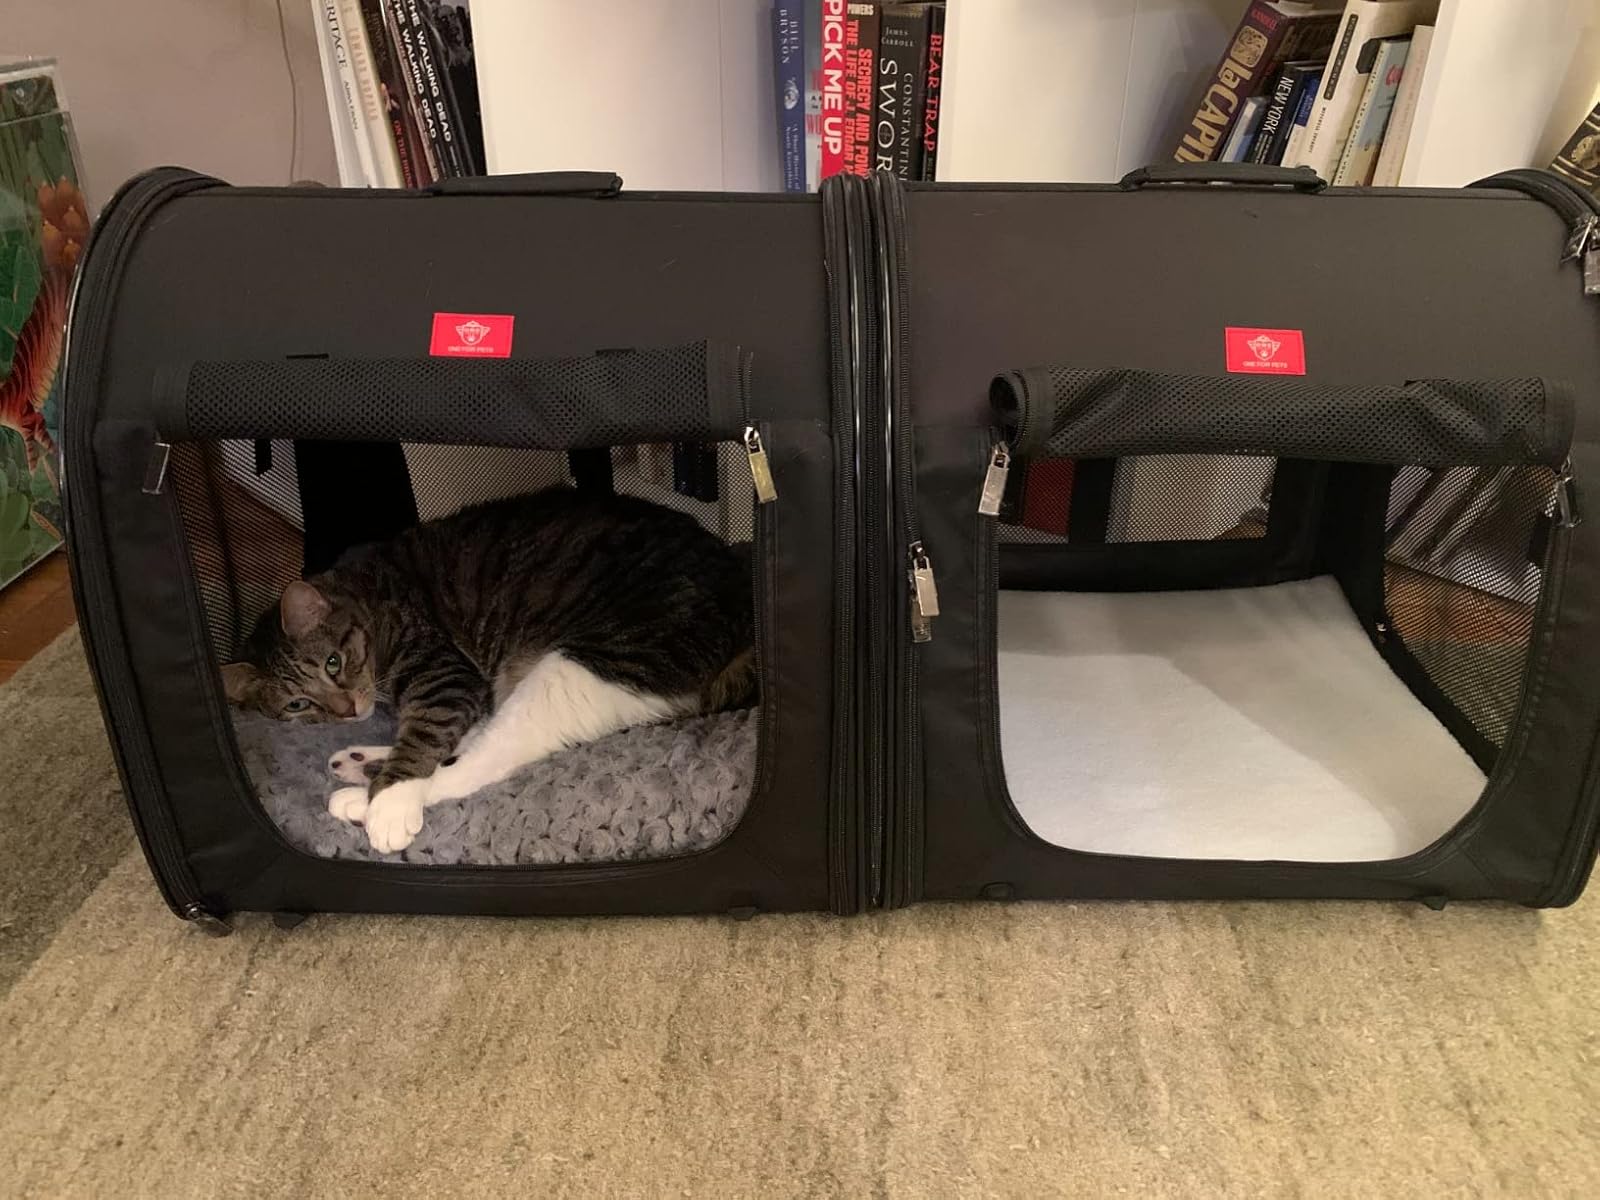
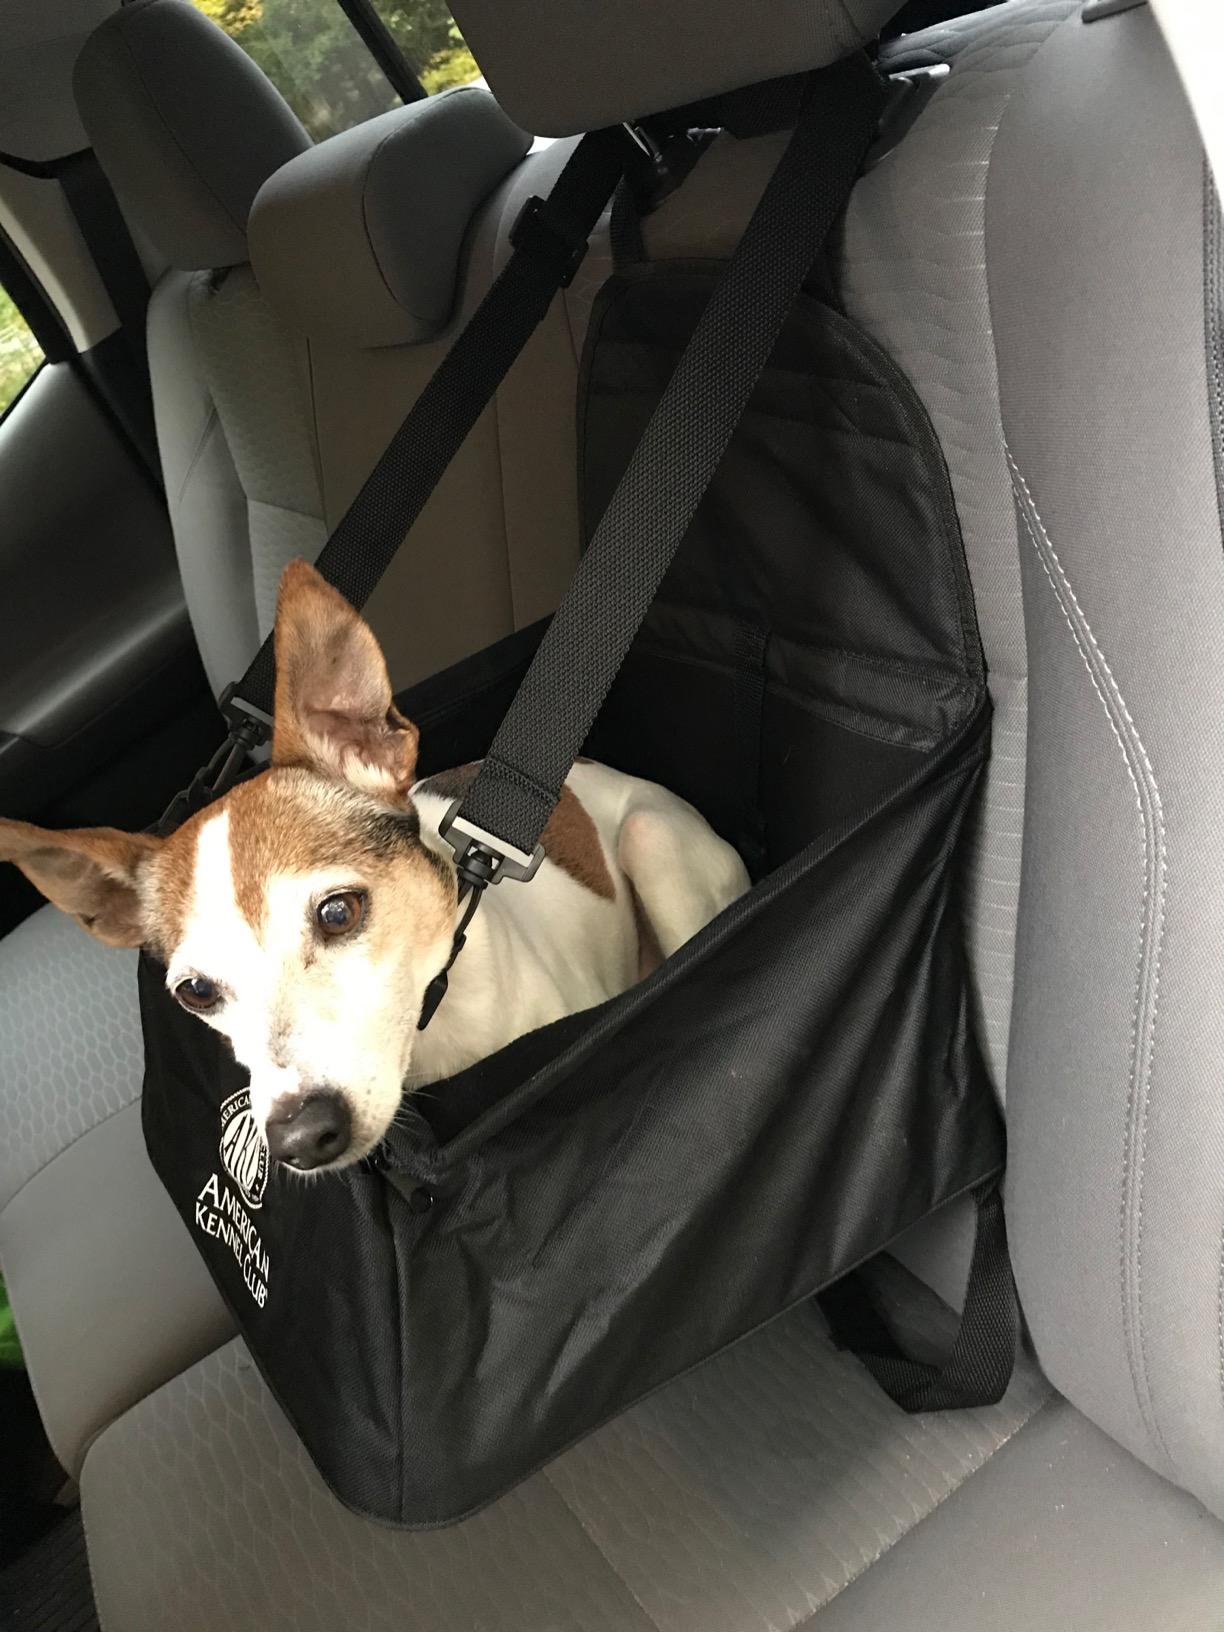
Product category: items_kennel
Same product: no